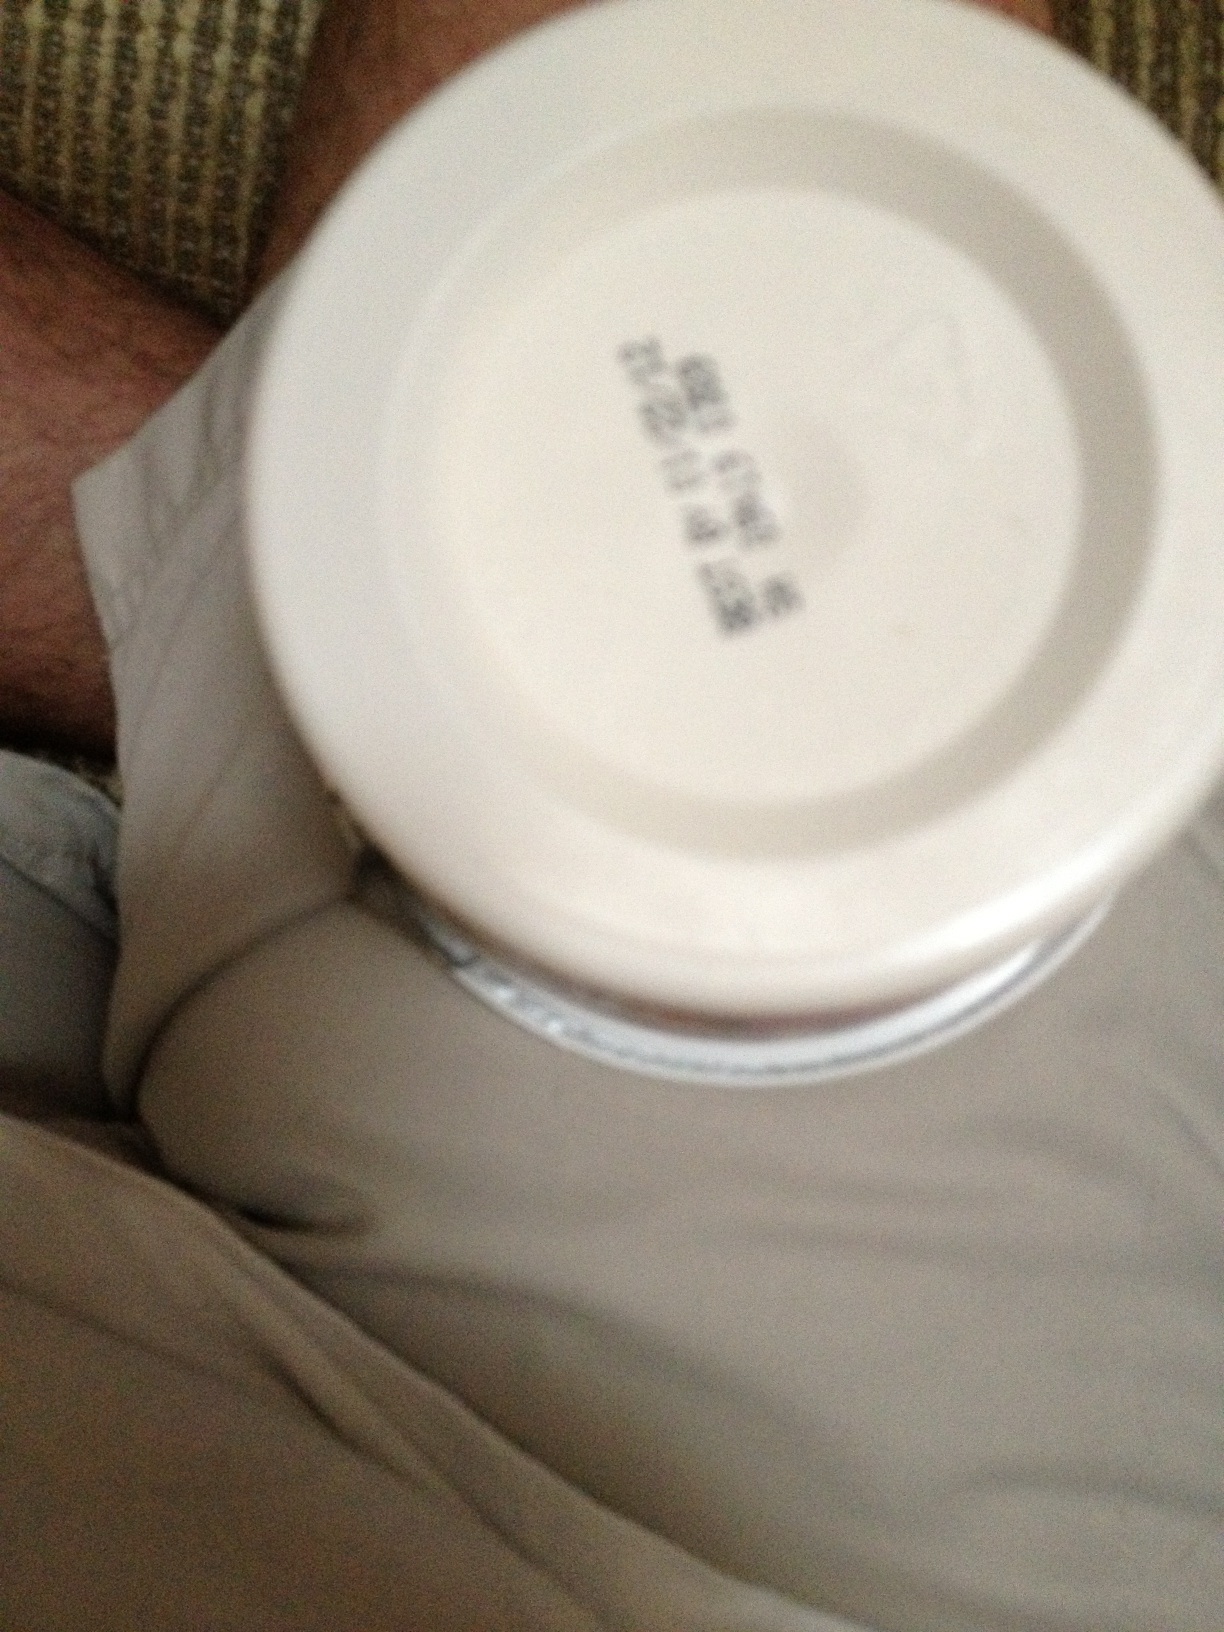Question: What is the expiration date?
Answer: unanswerable